North Weald Bassett

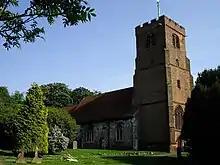
St. Andrew's Church, built in 1330AD on top of an original structure.

As of 2011 there are 1,867 households with an average household size of 2.45. Population density (people per hectare) stands at 6.80.